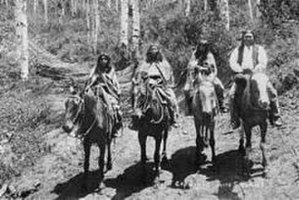
Kaibab-Paiute-reservatet
Ute-indianere i 1878
Kaibab-Paiute-reservatet er et indianerreservat, hvis hovedsæde er byen Kaibab, Arizona, USA.